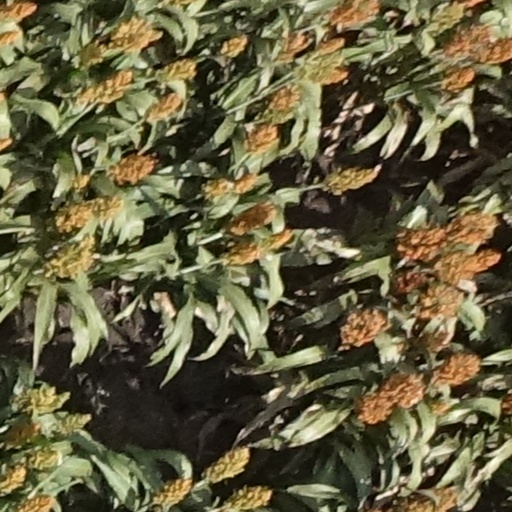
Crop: sorghum